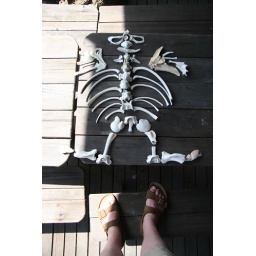
These bones (of elephant seals, birds and other creatures) were found on the beach in front of the ranch.